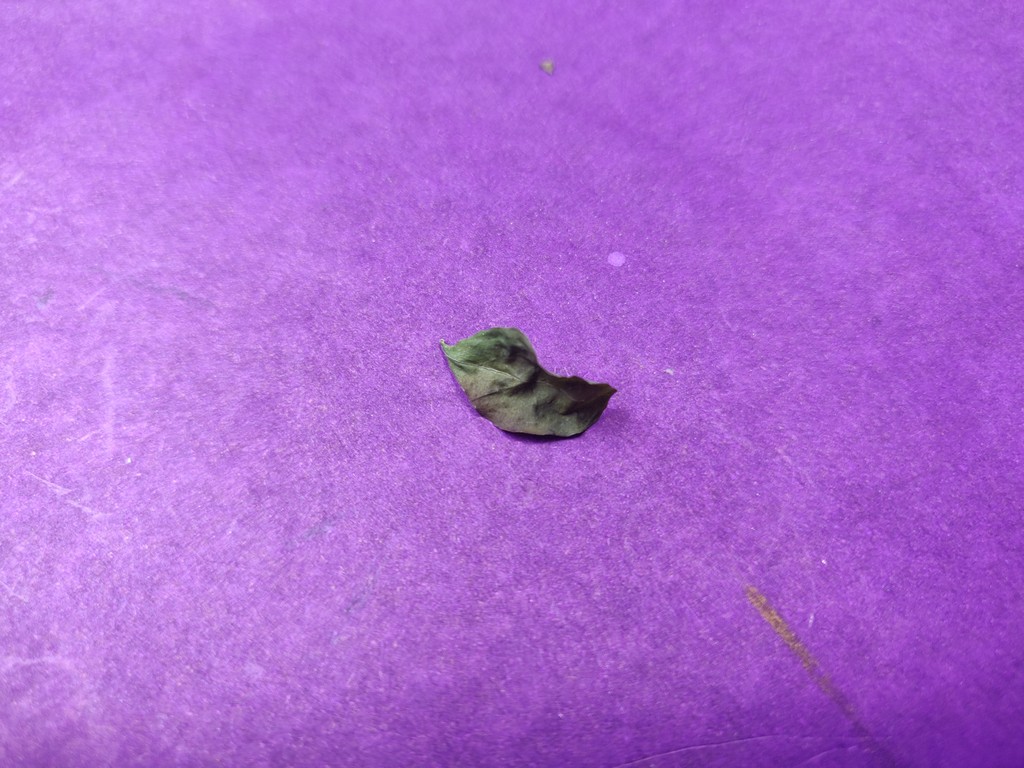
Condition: Dried
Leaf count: single
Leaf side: unknown